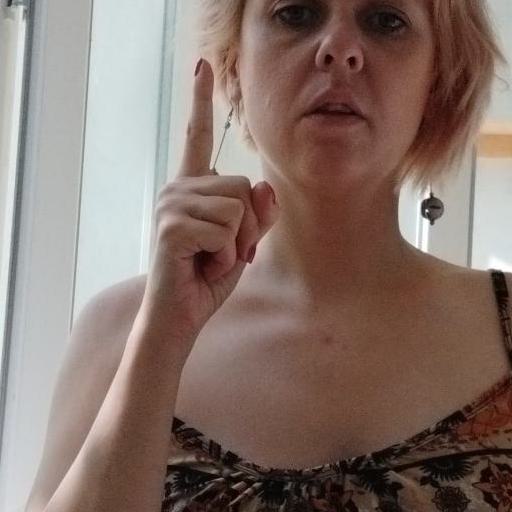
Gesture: one